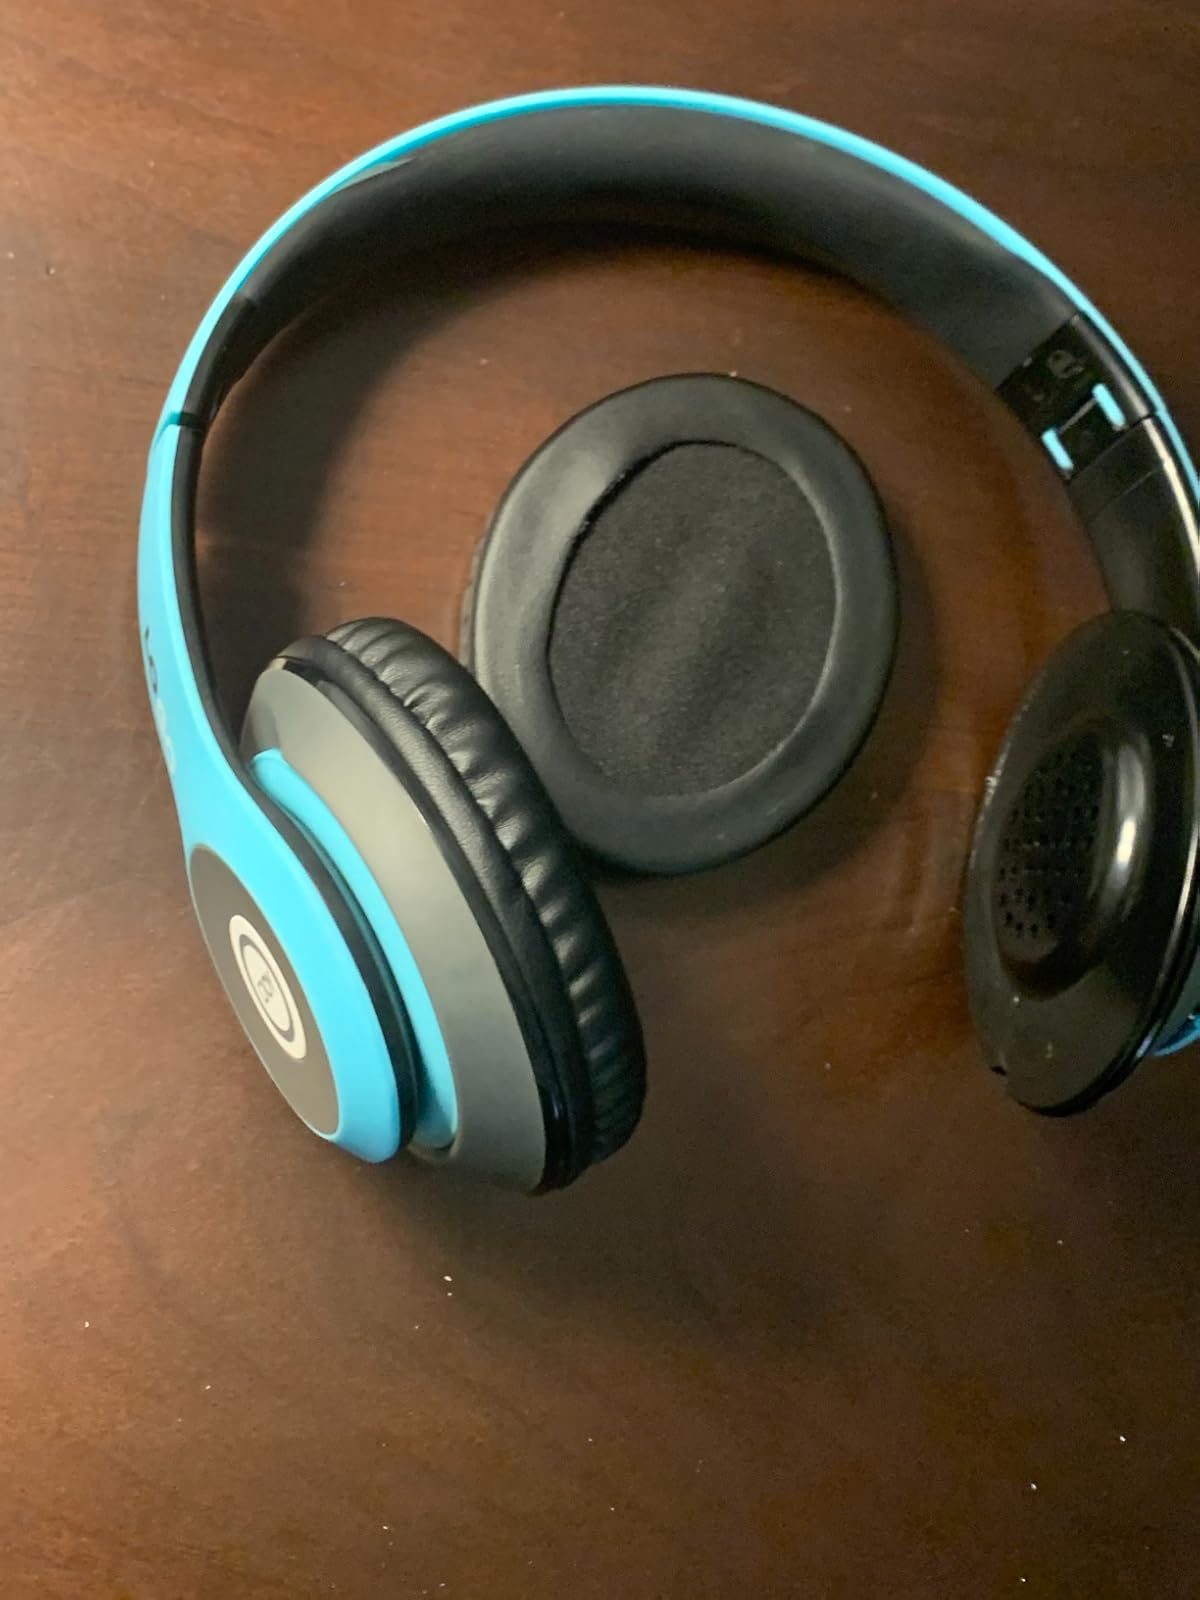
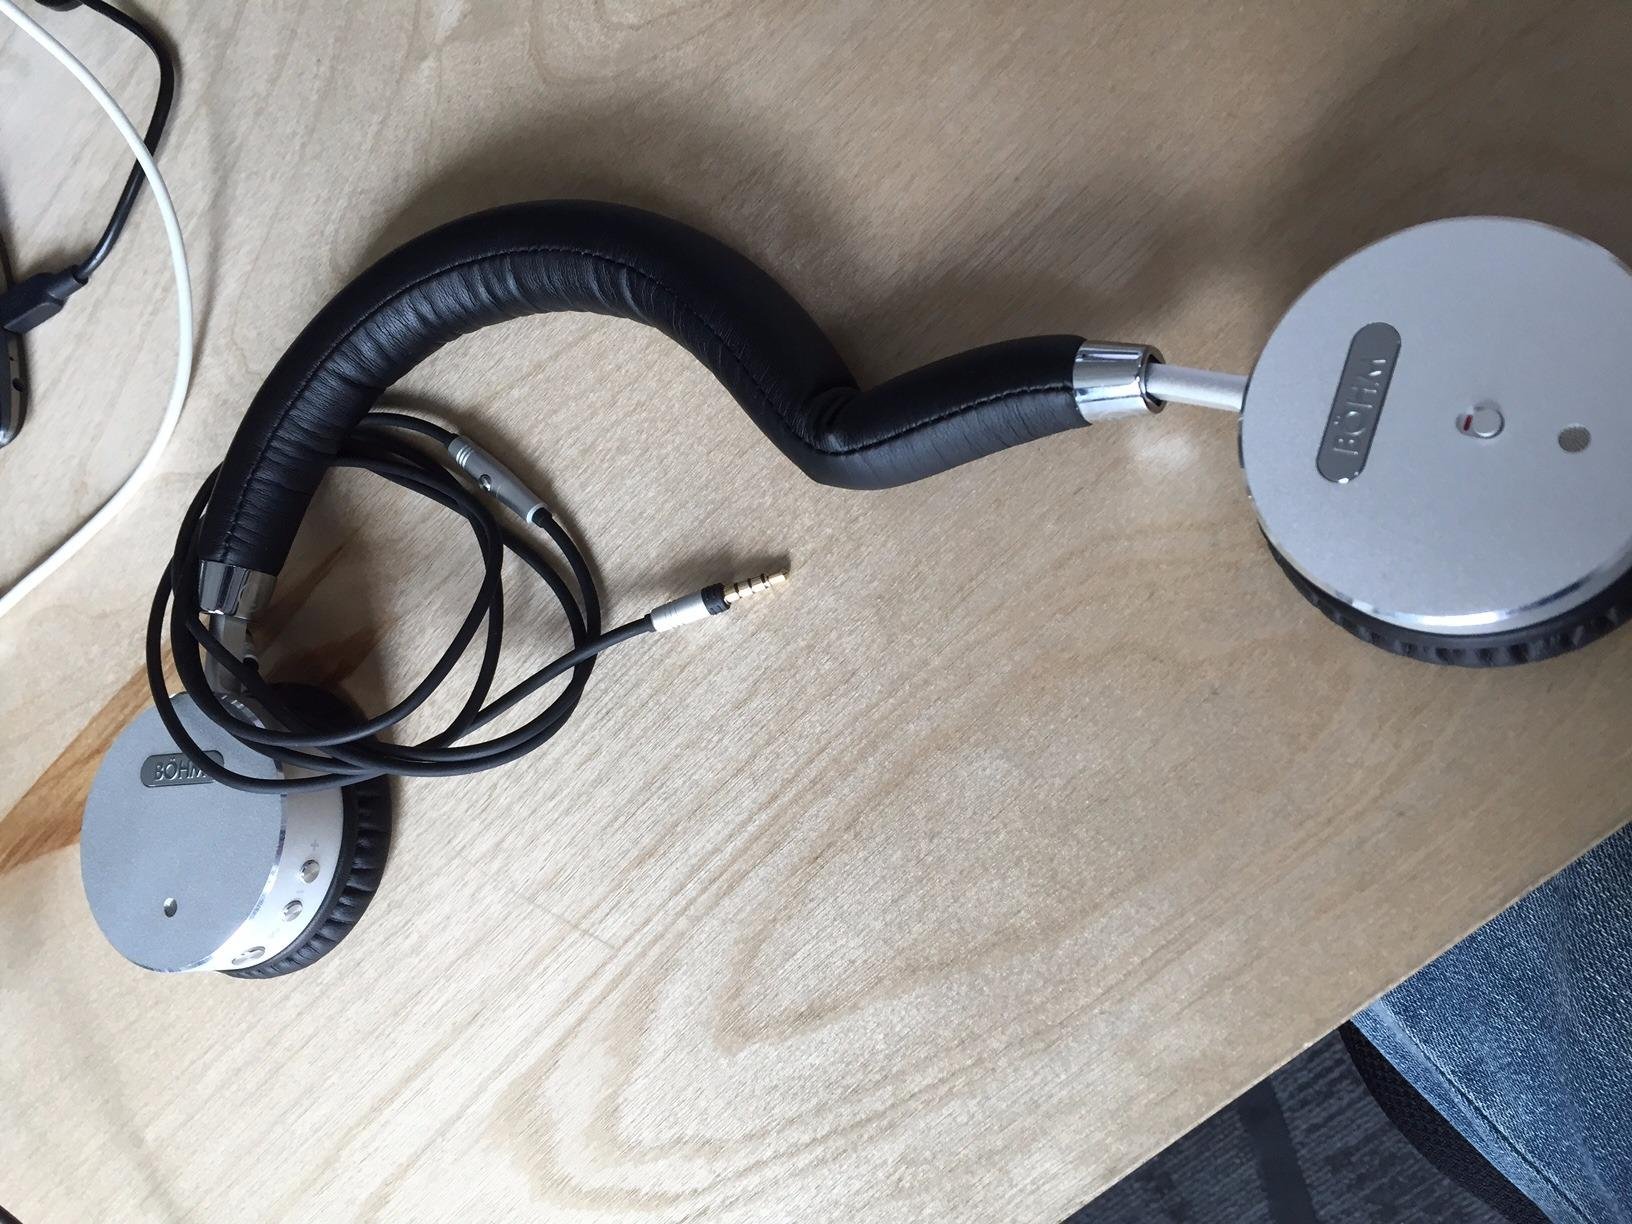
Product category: headphones
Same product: no